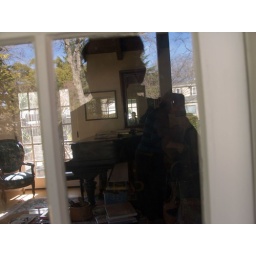
Picture with reflection in window (which I expected) and in mirror across the room (which I didn't).